Jon McKenzie

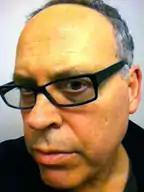
Jon McKenzie

Jon McKenzie is a performance theorist, media maker, and transdisciplinary researcher and teacher at Cornell University. He is founder of the StudioLab pedagogy and former director of DesignLab at the University of Wisconsin-Madison. McKenzie's main interests are in new media, performance theory, and the role of art and technology in cultural research, contemporary processes of globalization, and emerging forms of social activism.